Valeria Patiuk

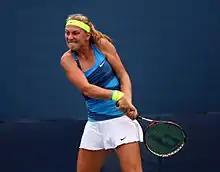
Patiuk at the 2012 US Open

Valeria Patiuk (born 11 May 1996 in Zaporizhia, Ukraine) is an Israeli former tennis player.